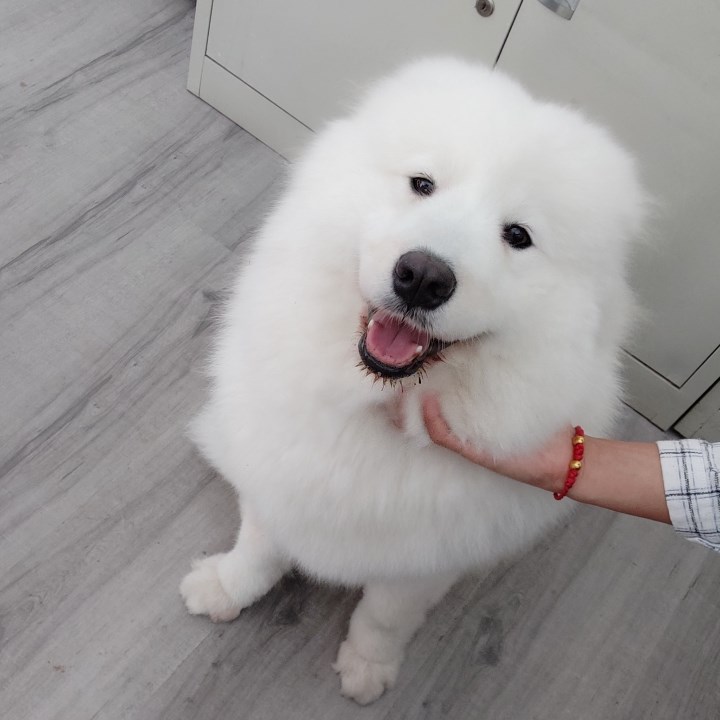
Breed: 2192-n000088-Samoyed